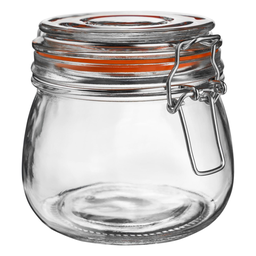
Label: glass